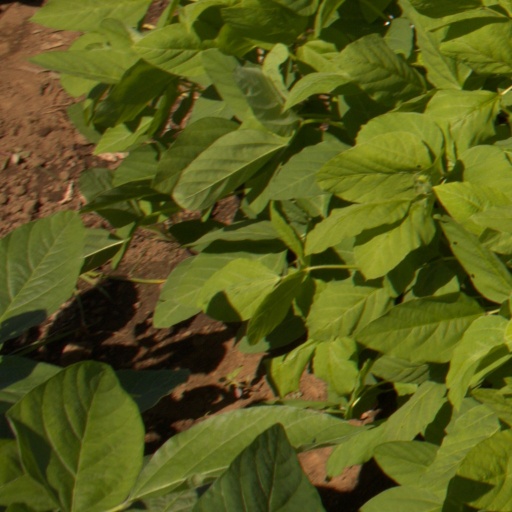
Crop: soybean